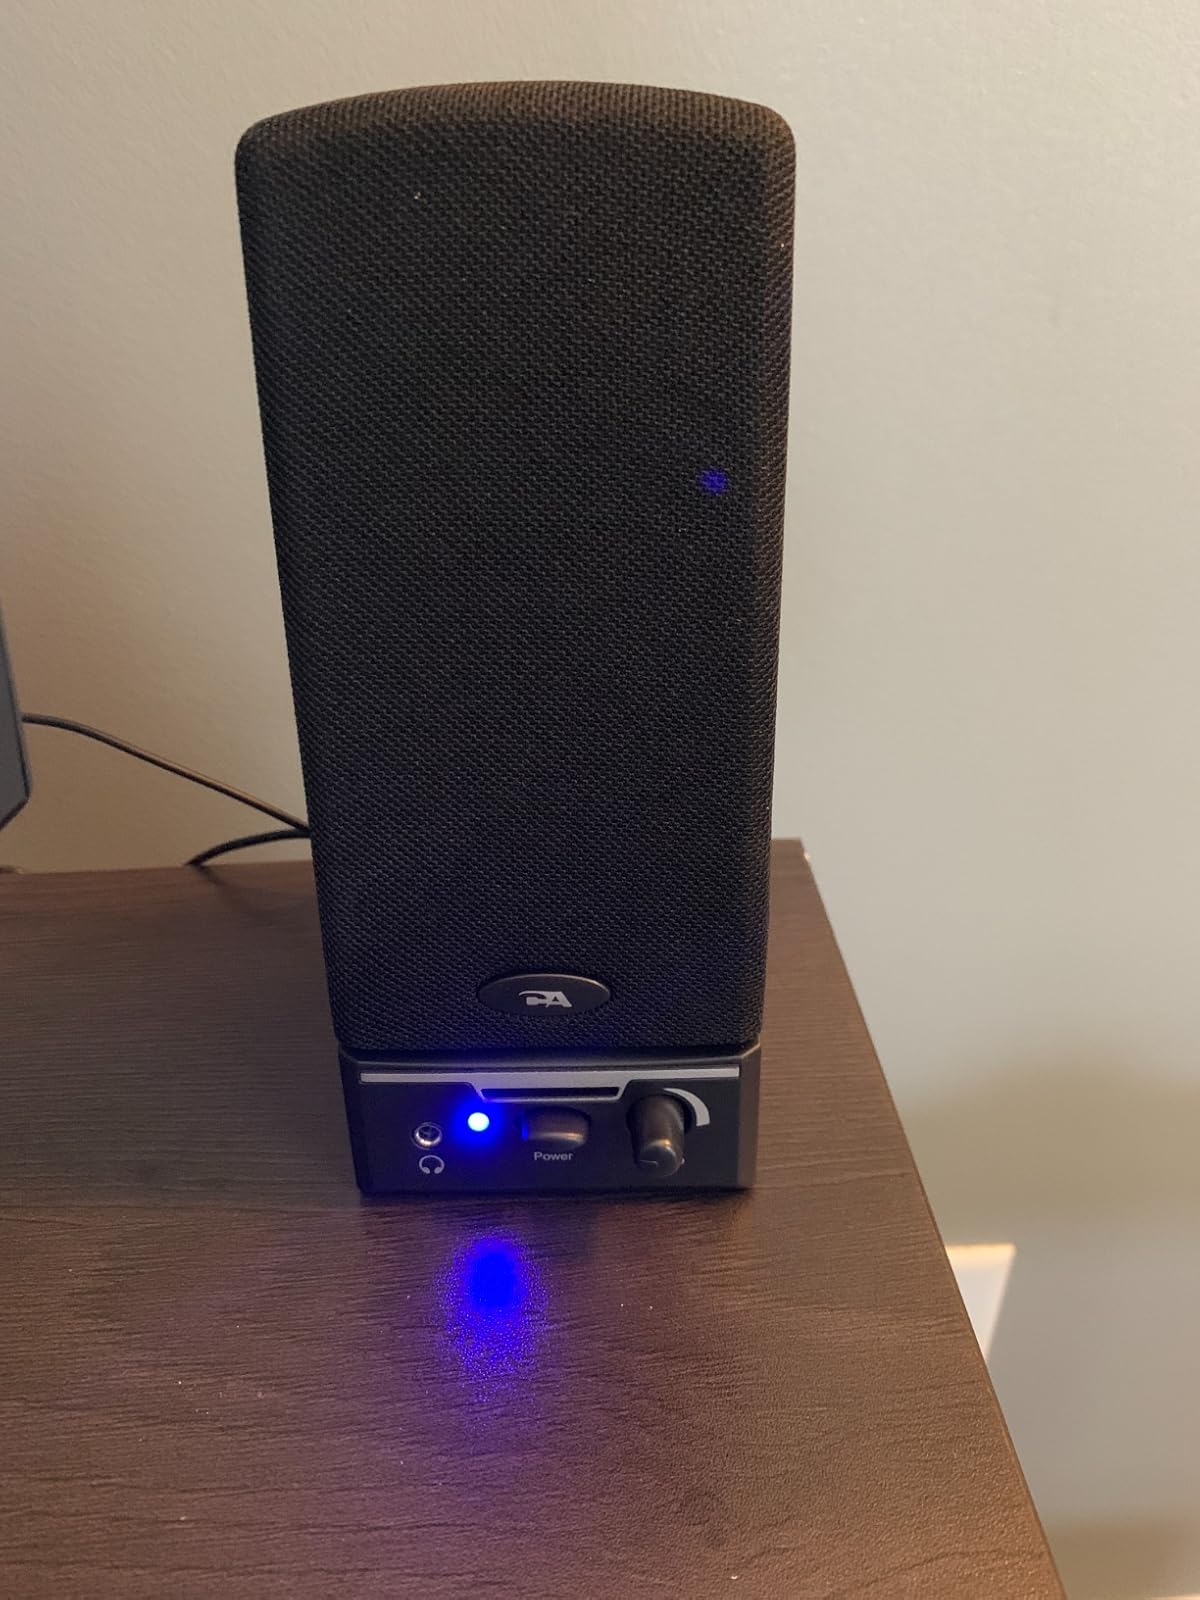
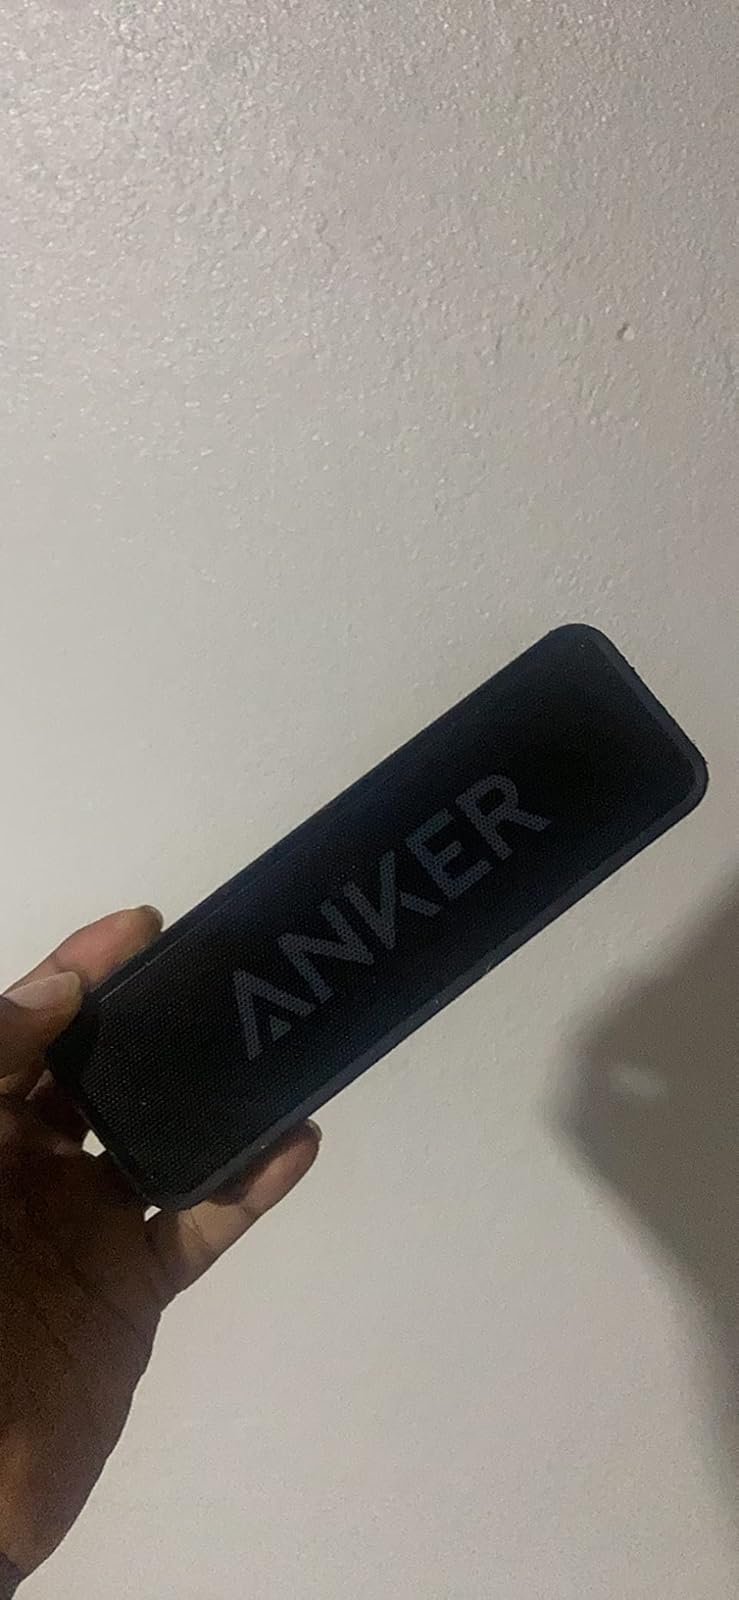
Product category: speaker
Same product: no